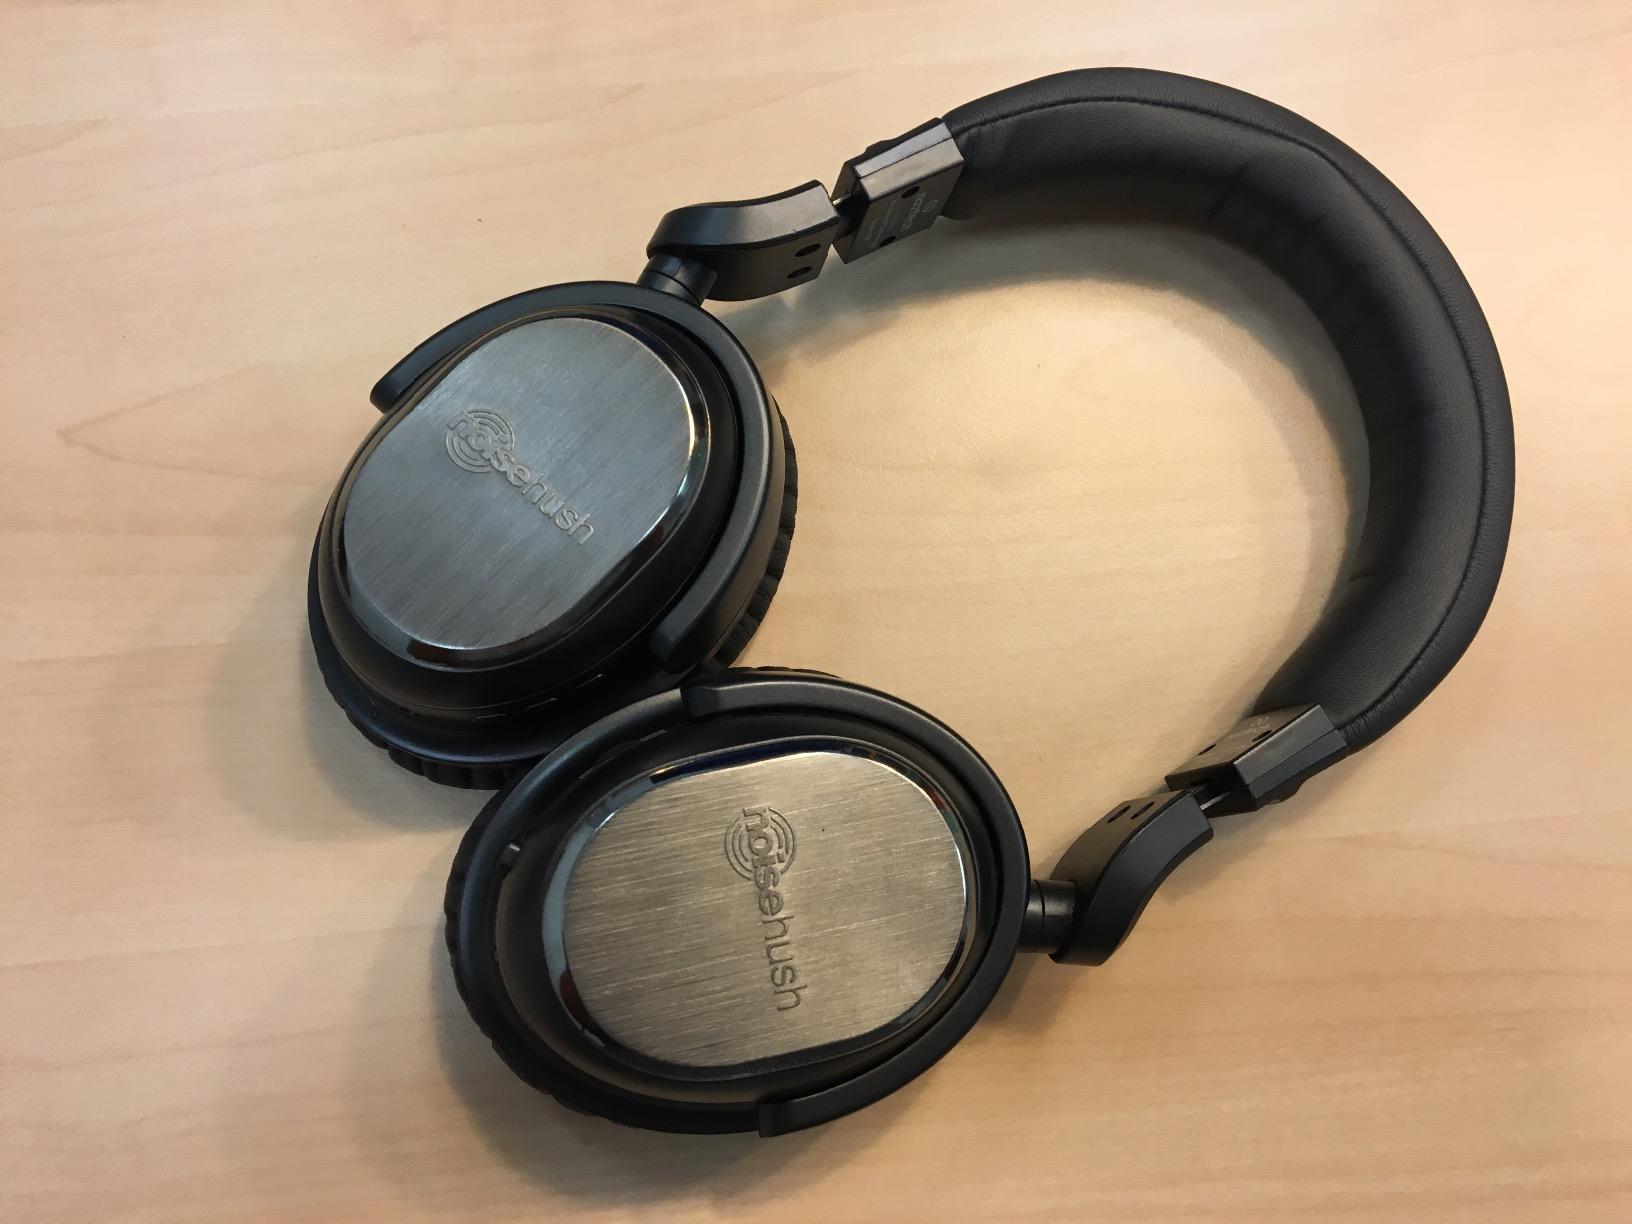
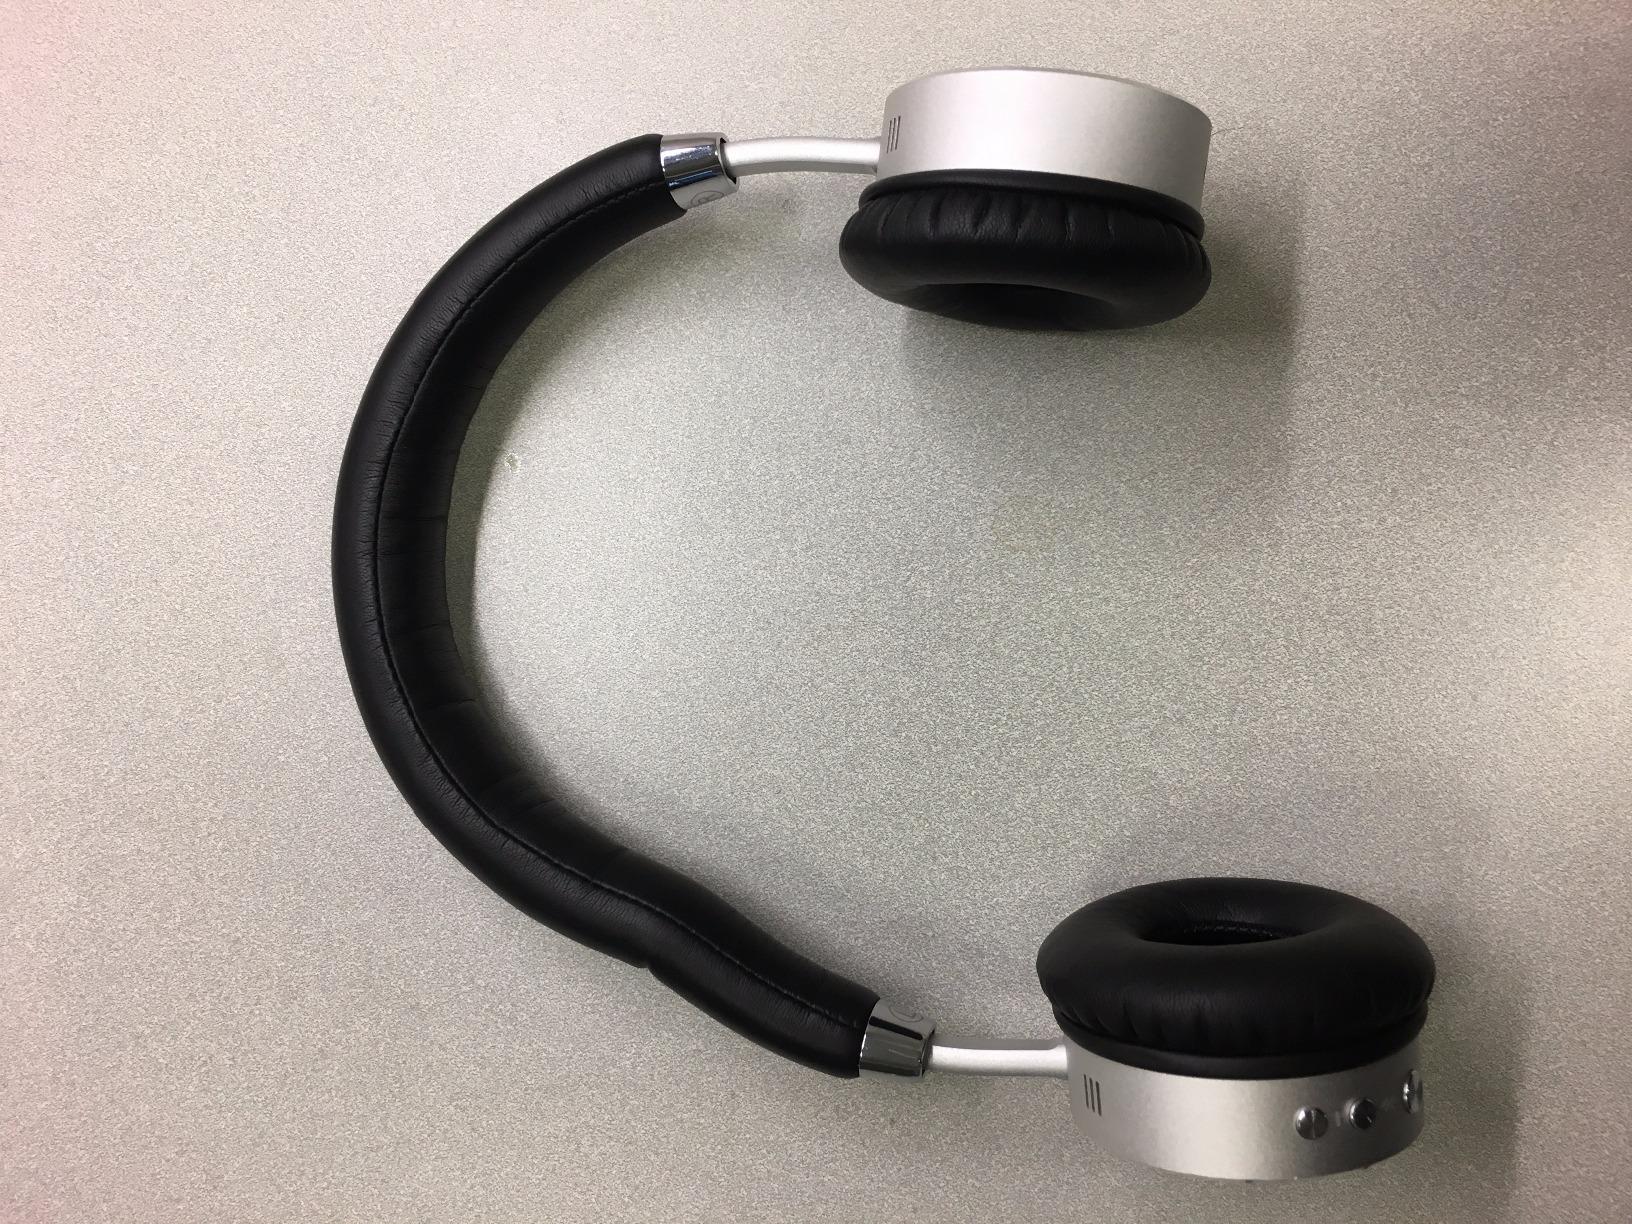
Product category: headphones
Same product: no